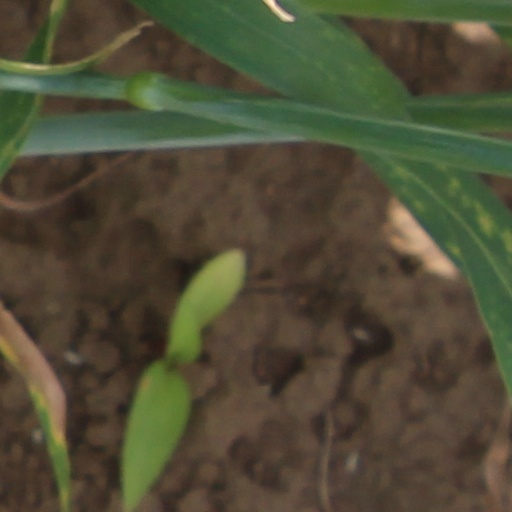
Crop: wheat